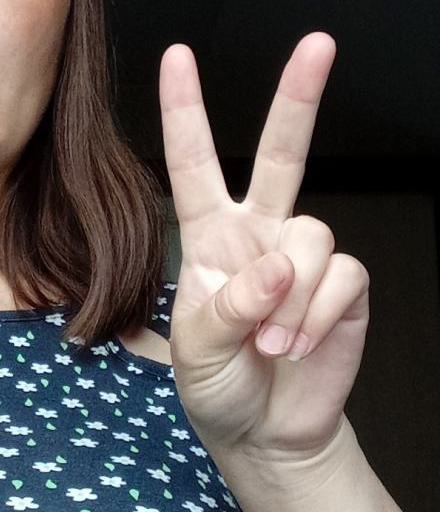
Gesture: peace